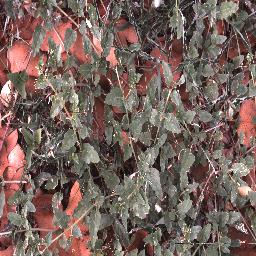
Label: negative